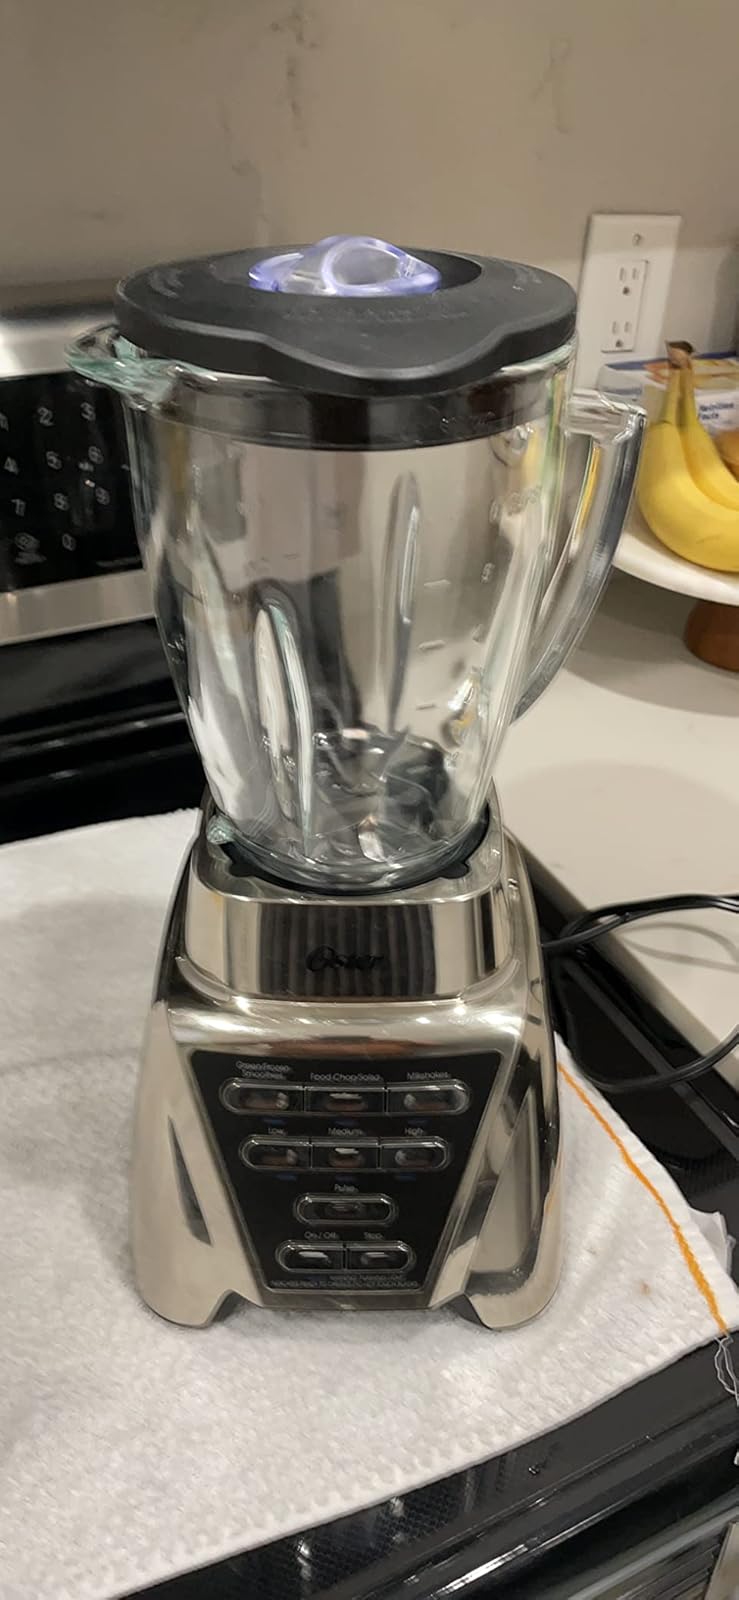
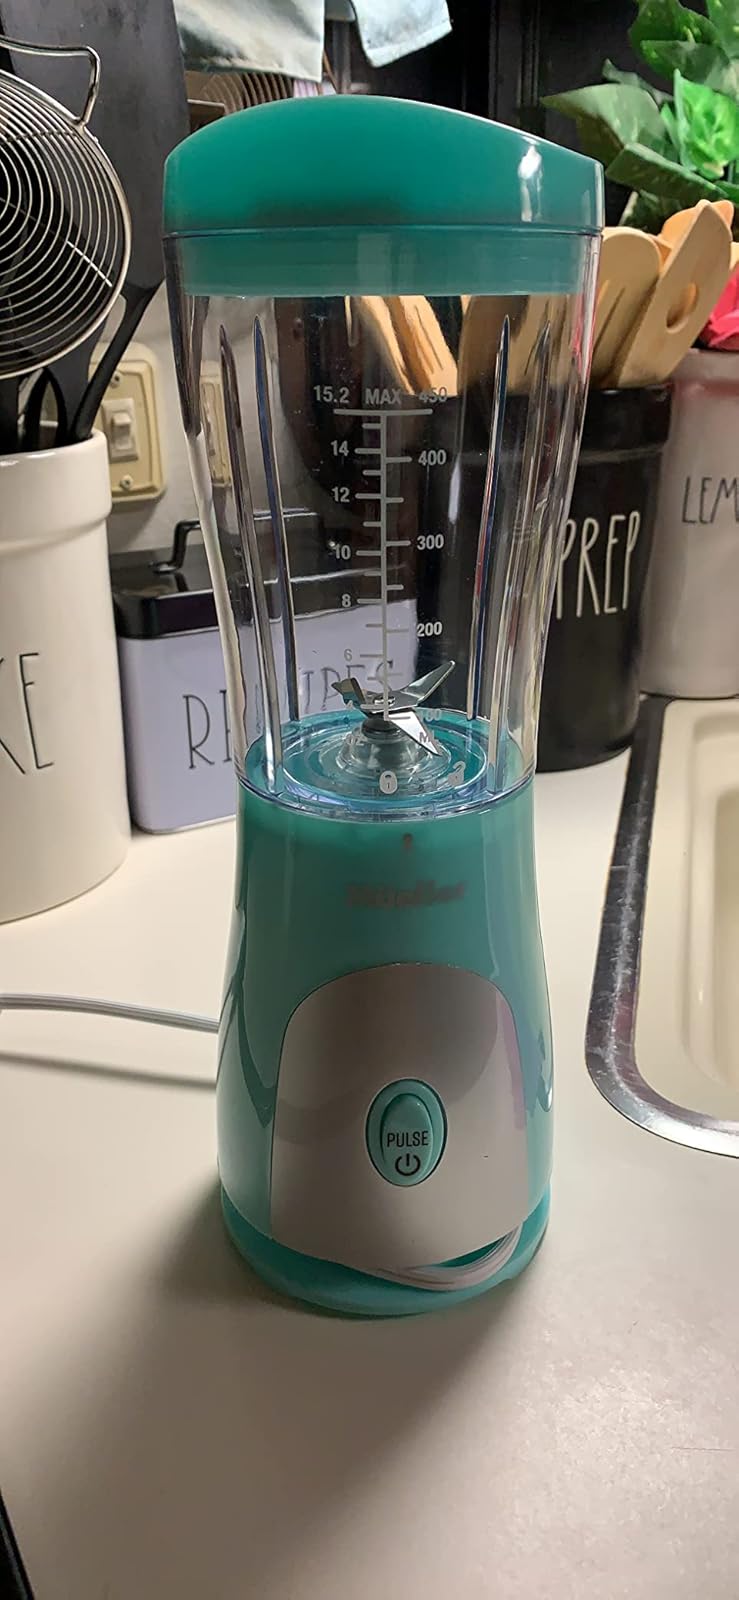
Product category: items_blender
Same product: no